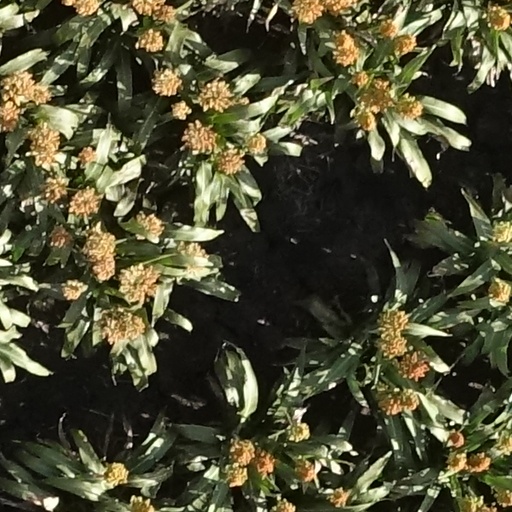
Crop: sorghum